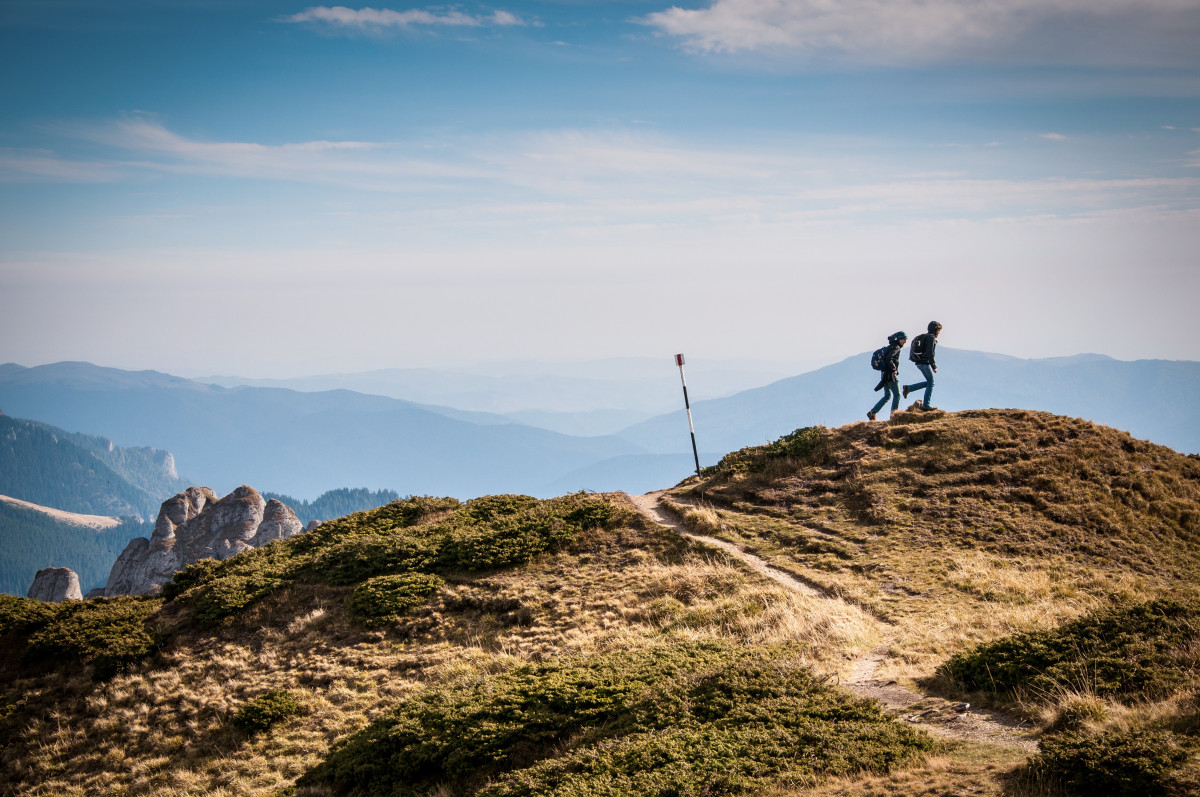
Tags: sea, coast, nature, rock, wilderness, walking, cloud, sky, hiking, hill, adventure, mountain range, cliff, walk, slope, hike, exercise, terrain, ridge, summit, geology, sports, alps, plateau, fell, landform